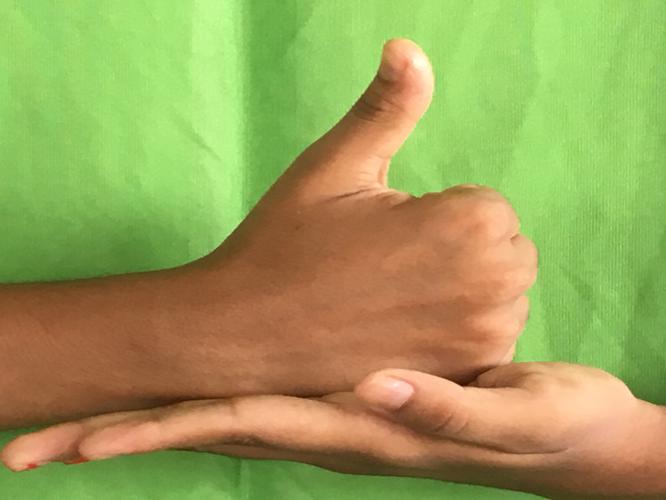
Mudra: Shivalinga
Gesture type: double_hand